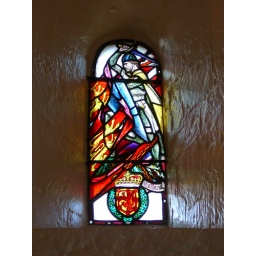
Stained glass in St Margaret's Chapel: the oldest surviving building in Edinburgh. At the castle.